Kern (soldier)

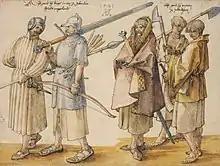
Irish kerns by Albrecht Dürer, 1521

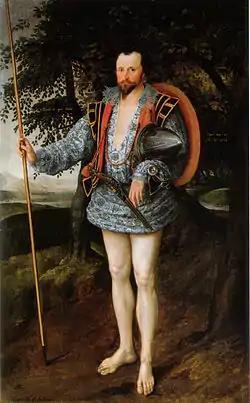
Thomas Lee by Marcus Gheeraerts as a Captain of Kern 1594

Kerns notably accompanied bands of the mercenary gallowglasses as their light infantry forces, where the gallowglass filled the need for heavy infantry. This two-tier "army" structure though should not be taken to reflect earlier Irish armies prior to the Norman invasions, as there were more locally trained soldiers filling various roles prior to this. The gallowglass largely replaced the other forms of infantry though, as more Irish began to imitate them, creating gallowglass of purely Irish origin.